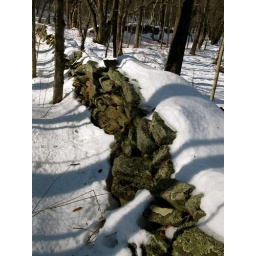
rock wall and snow, near lakewood pennsylvania